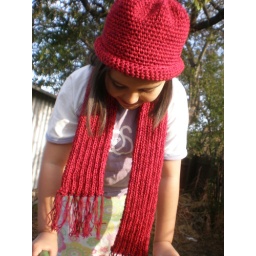
My daughter in red crochet hat and red ribbed scarf